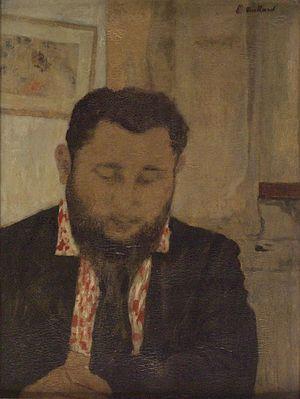
Thadée Natanson, né à Varsovie le 28 mars 1868 et mort à Paris le 26 août 1951, est un avocat, homme d'affaires, journaliste, collectionneur et critique d'art français d'origine polonaise, connu surtout pour avoir été le cofondateur et le principal animateur de La Revue blanche.